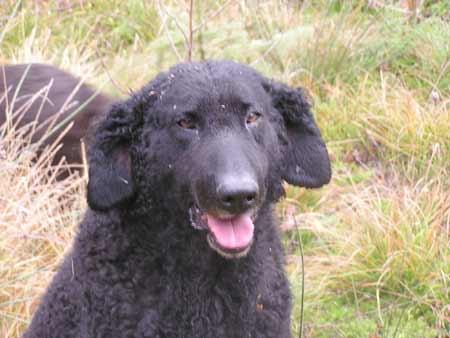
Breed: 202-n000028-curly_coated_retriever